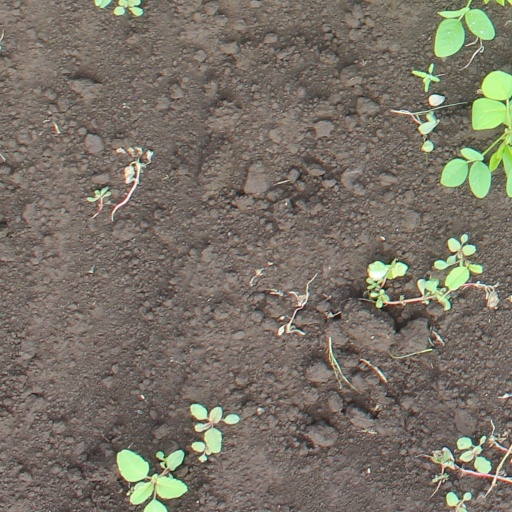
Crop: soybean